Aryna Sabalenka

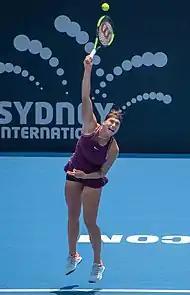
Sabalenka serving

In January, Sabalenka reached the final of the Brisbane International, defeating Victoria Azarenka in the semifinals, before losing the championship match to Elena Rybakina.